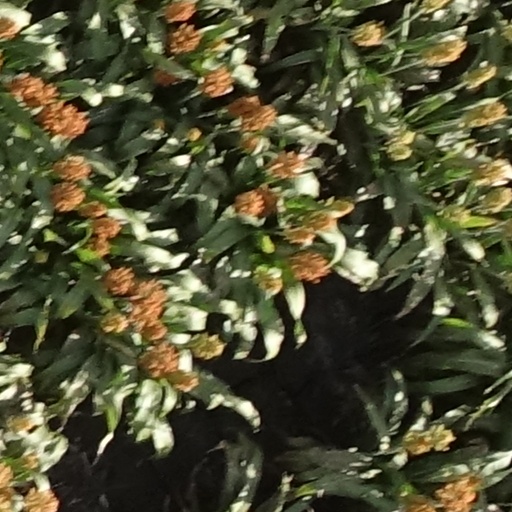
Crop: sorghum